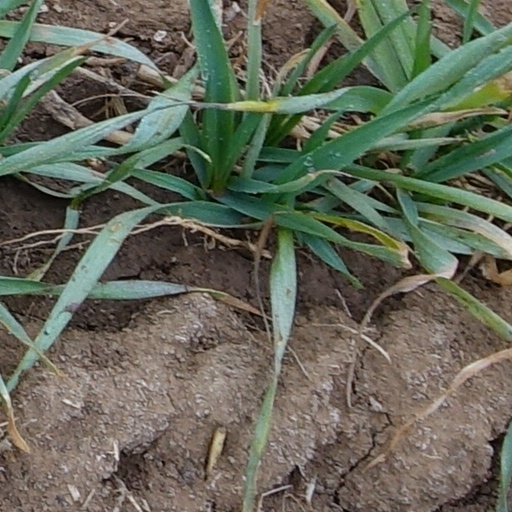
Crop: wheat